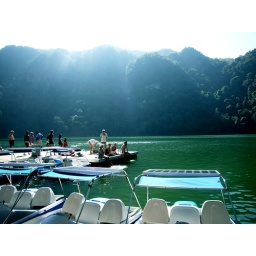
Lake of The Pregnant Maiden - the largest fresh water lake in Malaysia.